Kirsten Sinding-Larsen

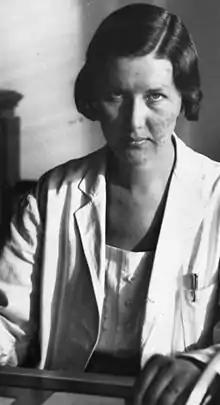
Kirsten Sinding-Larsen

Kirsten Sinding-Larsen (4 August 1898 – 10 December 1978) was a Norwegian architect.